Nyctibatrachus robinmoorei

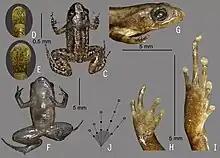
Figure illustrating various aspects of "N. robinmoorei" appearance in life and after preservation

"N. robinmoorei" is a diminutive frog, with a snout–vent length of for adult males. The head is almost as wide as it is long, and the snout is rounded and longer than the diameter of the eye. Males can be distinguished from females by the presence of the nuptial pads and femoral glands (bulbous glands near the inner thigh).